Paul Singer (public servant)

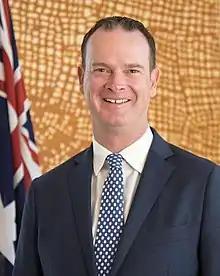
Official portrait, 2019

Paul Anthony Lynden Singer, is an Australian public servant and naval officer, who served as the 12th official secretary to the governor-general of Australia under Sir Peter Cosgrove from August 2018 and David Hurley from July 2019 to July 2024. He is a serving officer in the Royal Australian Navy Reserve, and formerly an active lieutenant in the Royal Australian Navy.